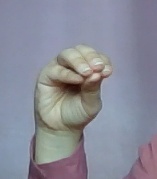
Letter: ha